Hartford, Tennessee

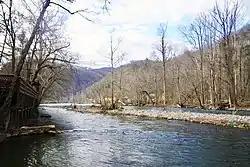
Pigeon River in Hartford

While the various lumber industries along the Pigeon River brought at least temporary prosperity to many of the valley's communities, the long-term effects of the mills' use of the river for waste dumping eventually began to take its toll.